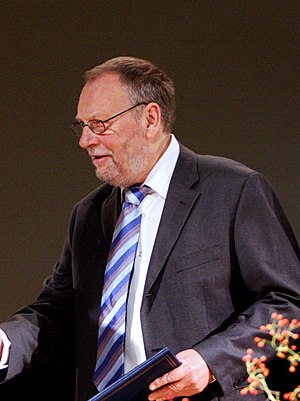
Finn Aaberg
Dagfinn Høybråten overrækker den 31. oktober 2007 i Oslo, Nordisk Råds Natur- og Miljøpris til borgmester Finn Aaberg og miljøkonsulent Anita Monnerup Pedersen fra Albertslund Kommune.
Finn Aaberg var borgmester i Albertslund Kommune 1978-2009, valgt for Socialdemokraterne.